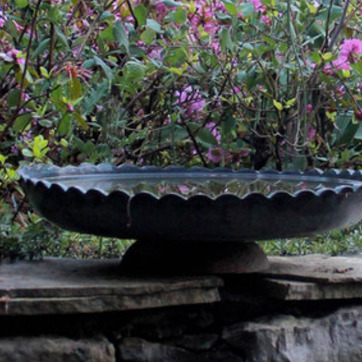
Material: water